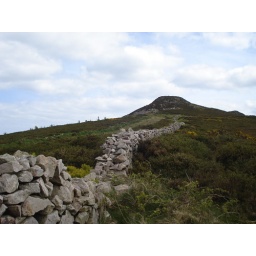
Stone wall to the top of the hill in Ireland